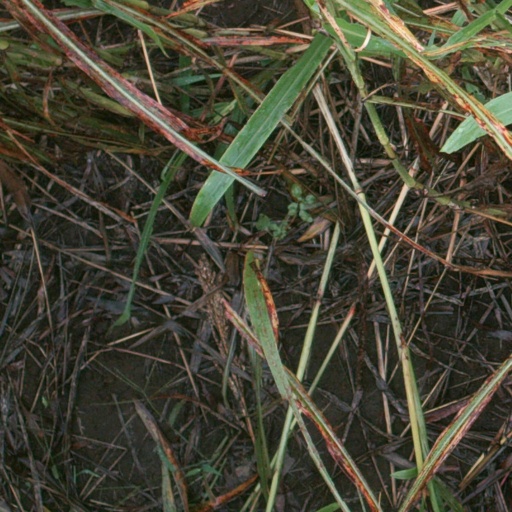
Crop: sorghum